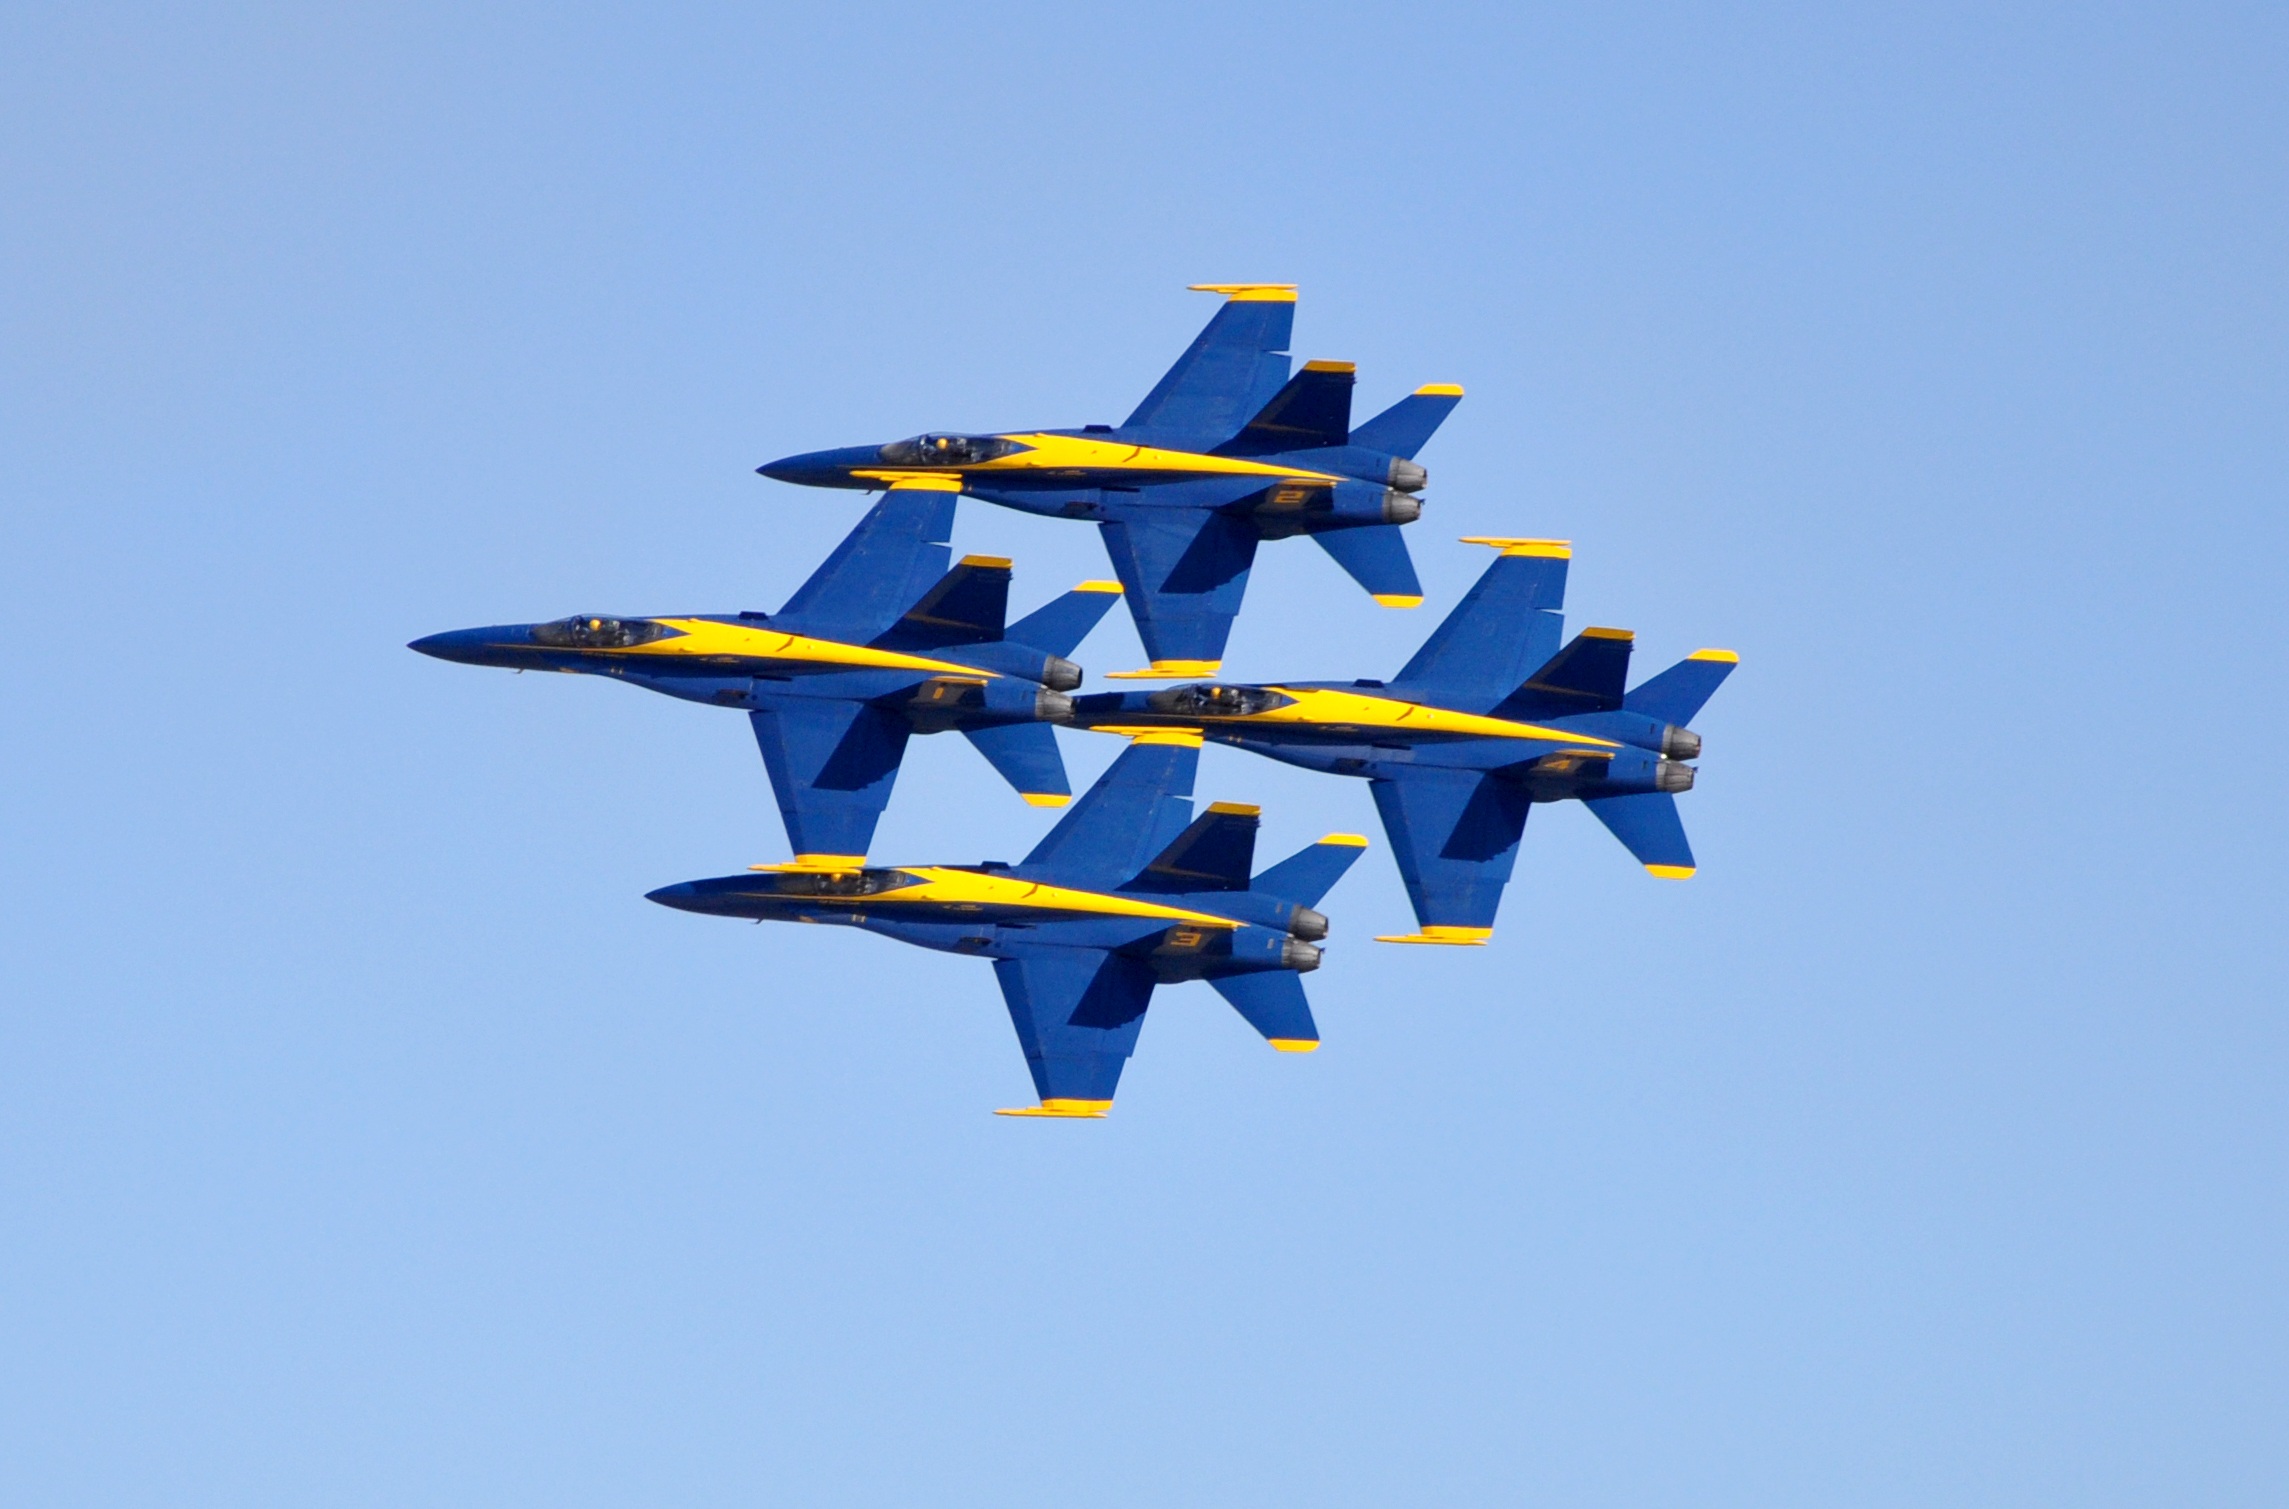
wing, flying, airplane, aircraft, vehicle, aviation, flight, blue, speed, toy, team, hornet, precision, navy, demonstration, fast, fighter, angels, jets, blue angels, air show, air force, jet aircraft, aerobatics, fighter aircraft, military aircraft, f 18, atmosphere of earth, sukhoi su 27